Opposition to Haile Selassie

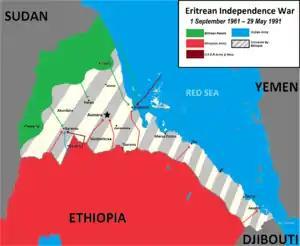
Map of Eritrea in 1970s situation

After being a colony of Italy since 1882, Eritrea was placed under British military administration in 1941, in the course of East African Campaign. In 1947, Italy renounced all rights and titles and possession of locality Eritrea under a peace treaty. The UN General Assembly held meeting about the fate of Eritrea, in which the majority of the delegates voted for the federation with Ethiopia, which Eritrea became constituent state of the federation of Ethiopia and Eritrea in 1952. This was met with discontent among the Eritrean separatist movement and eventually led to the formation of the Eritrean Liberation Front (ELF) in 1961. Hamid Idris Awate officially began armed resistance against the government of Ethiopia on 1 September 1961, resulting in the Eritrean War of Independence in 1962. In 1962, Emperor Haile Selassie unilaterally dissolved the federation and the Eritrean parliament and annexed the country.